Beware Spooks!

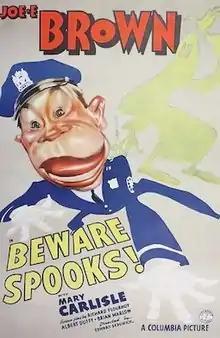

Beware Spooks! is a 1939 American comedy film directed by Edward Sedgwick and starring Joe E. Brown, Mary Carlisle and Clarence Kolb.